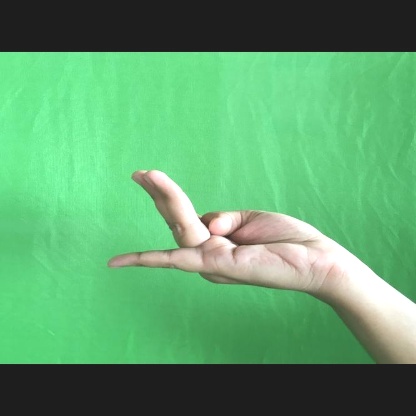
Mudra: Chaturam